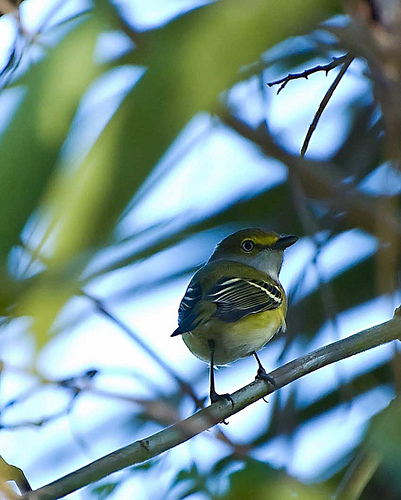
this bird has a white belly with yellow and black wings.
a yellow bird that has a white throat and abdomen and black coverts with white wingbars and gray secondaries and dark, thin bill.
the bird has a white abdomen and yellow side as well as black and white coverts.
this is a bird with a white belly, yellow and black wings, yellow eyebrow and white throat.
the yellow and black bird sports large, yellow eyes and a short, slightly thick black beak.
this bird has wings that are black and has a yellow body
this bird has wings that are black and has a yellow bellya small bird with a white throat and green crown.
the bird is small with a pointed bill, and the body is yellow.
this bird has yellow and white feathers on its back and chest, black, white and yellow striped patterned wings, yellow and black head, and black short bills.
Species: White Eyed Vireo